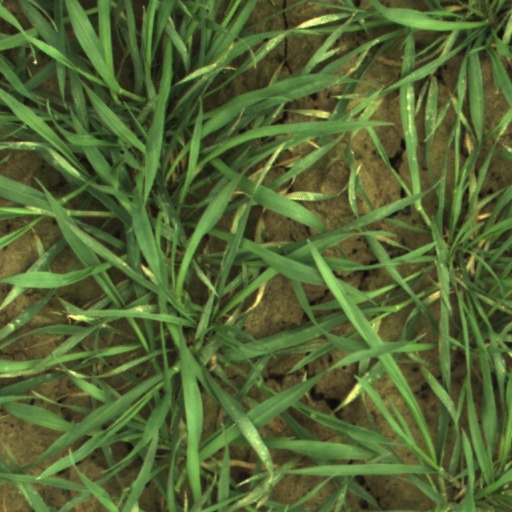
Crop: wheat